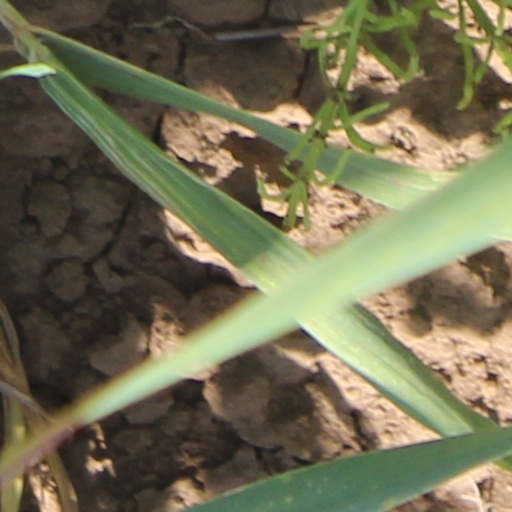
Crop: wheat